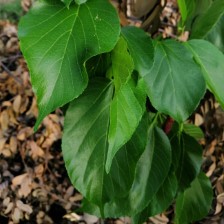
Variety: TaiwanMeacho